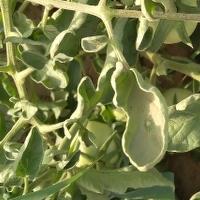
Crop: Tomato
Condition: virosis-d